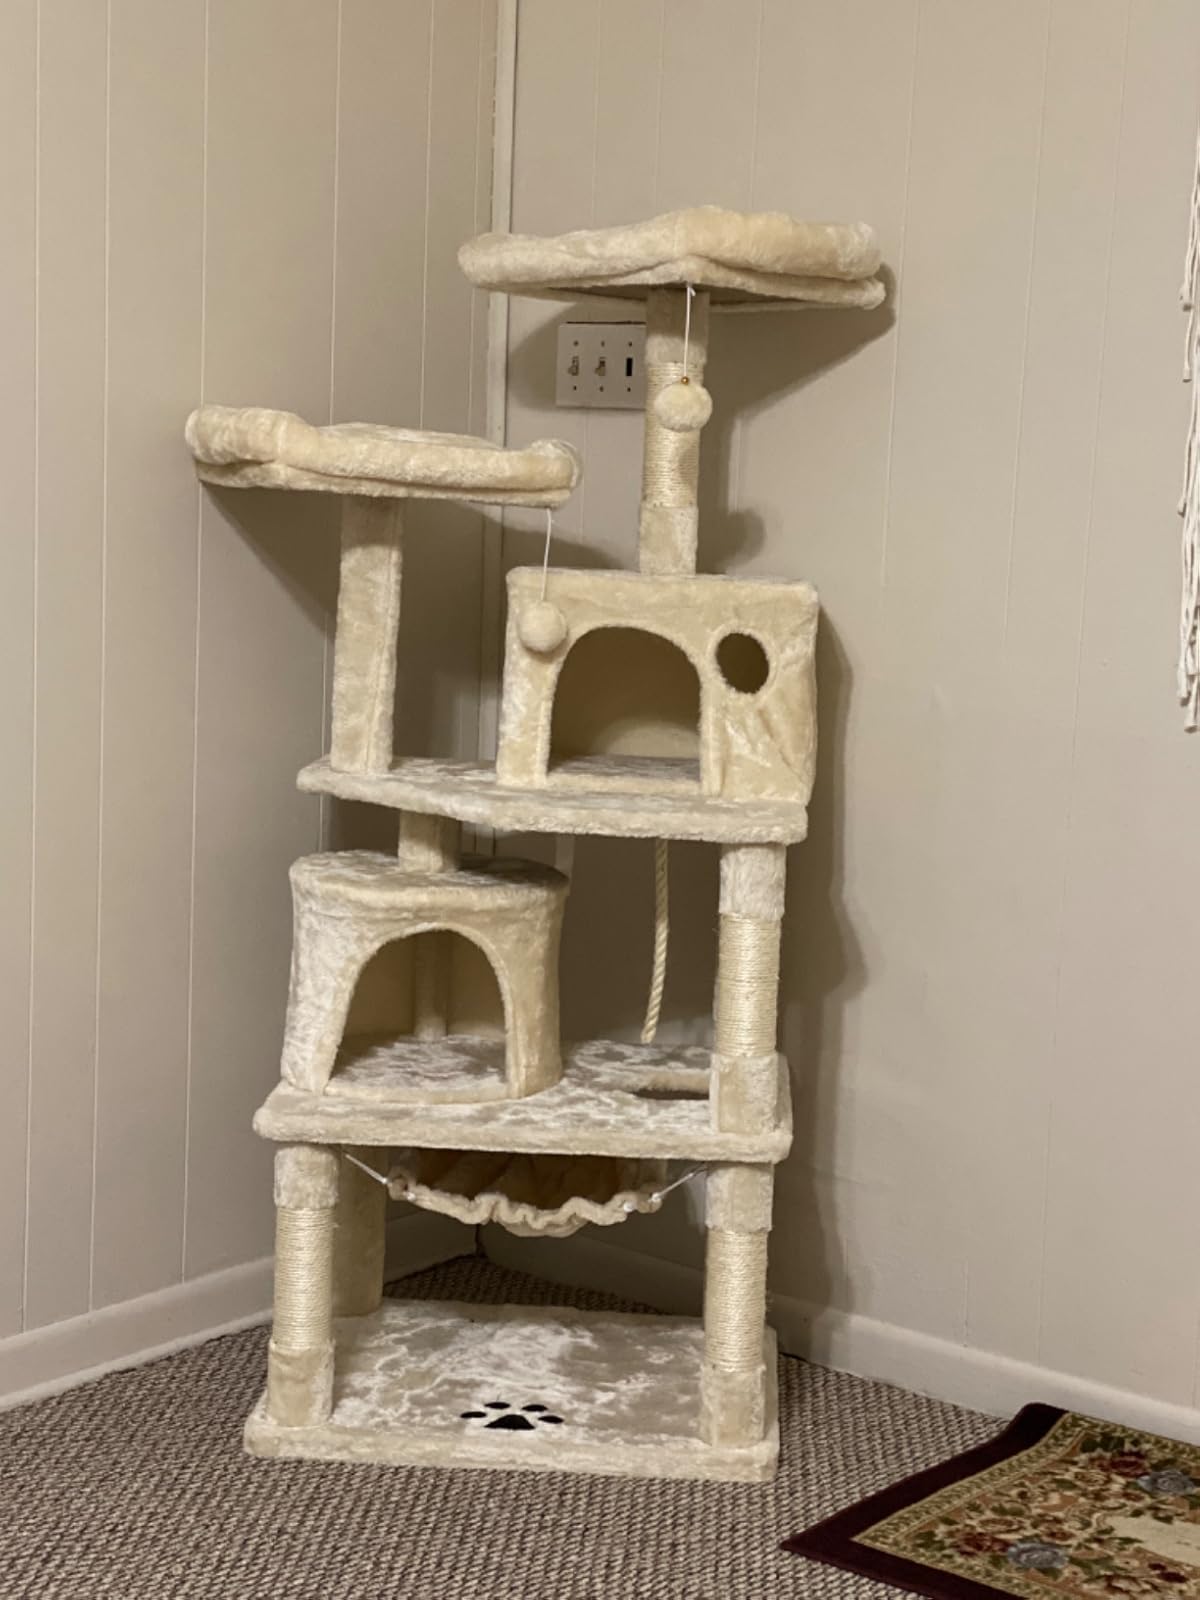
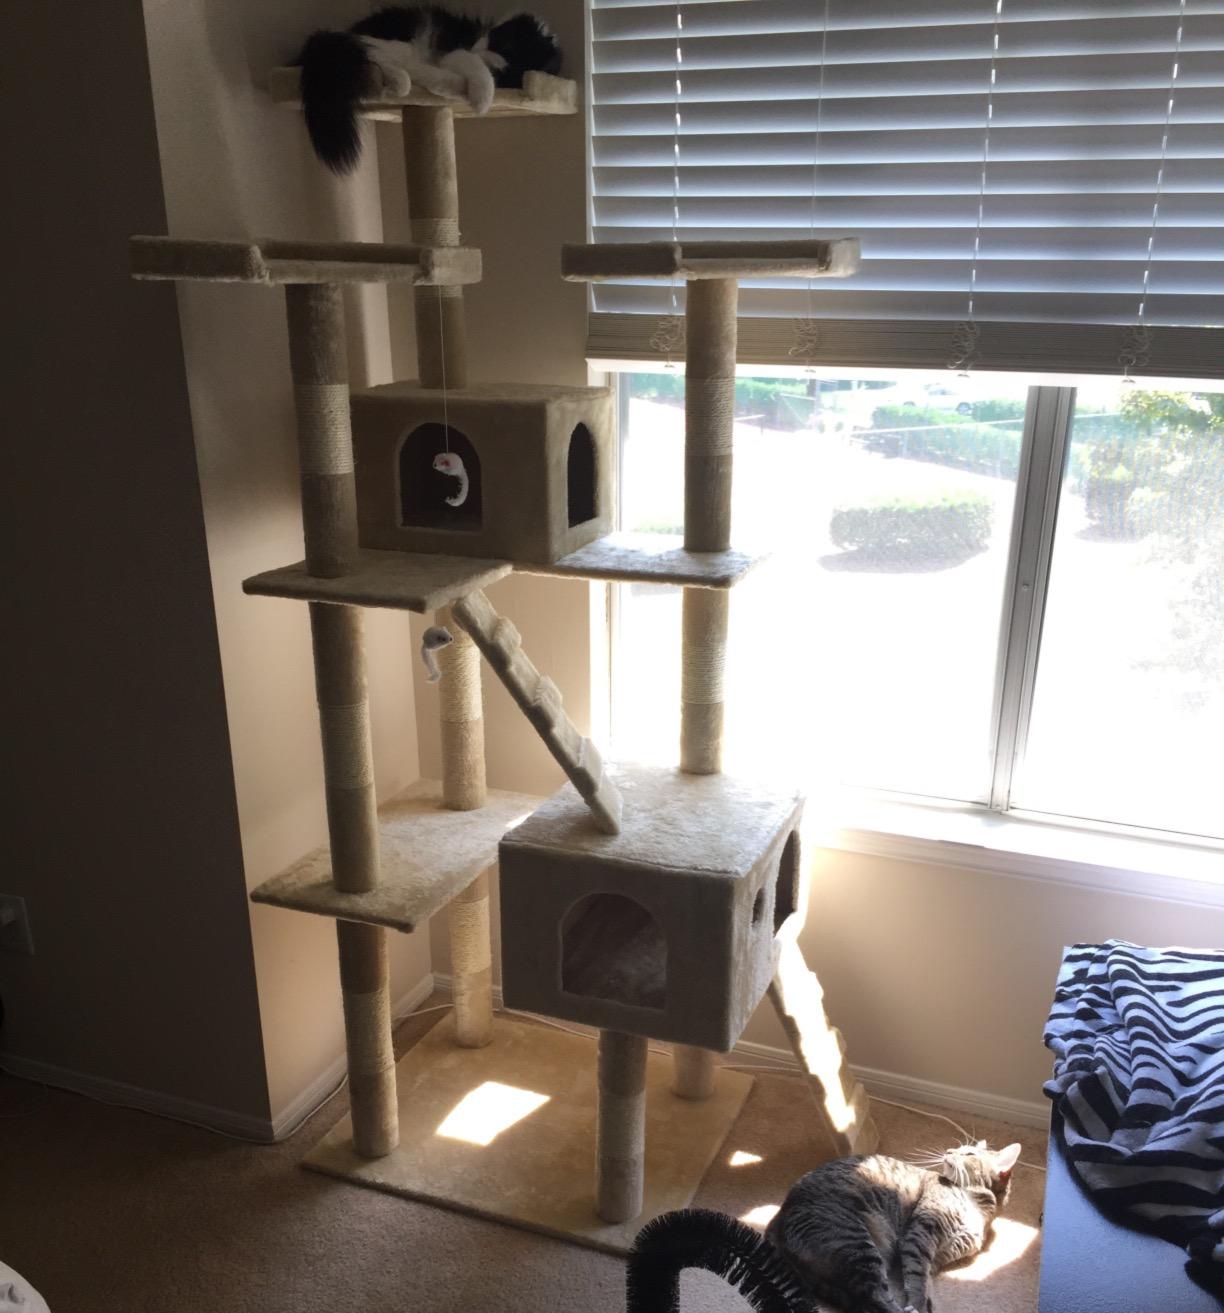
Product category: items_cat tree
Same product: no